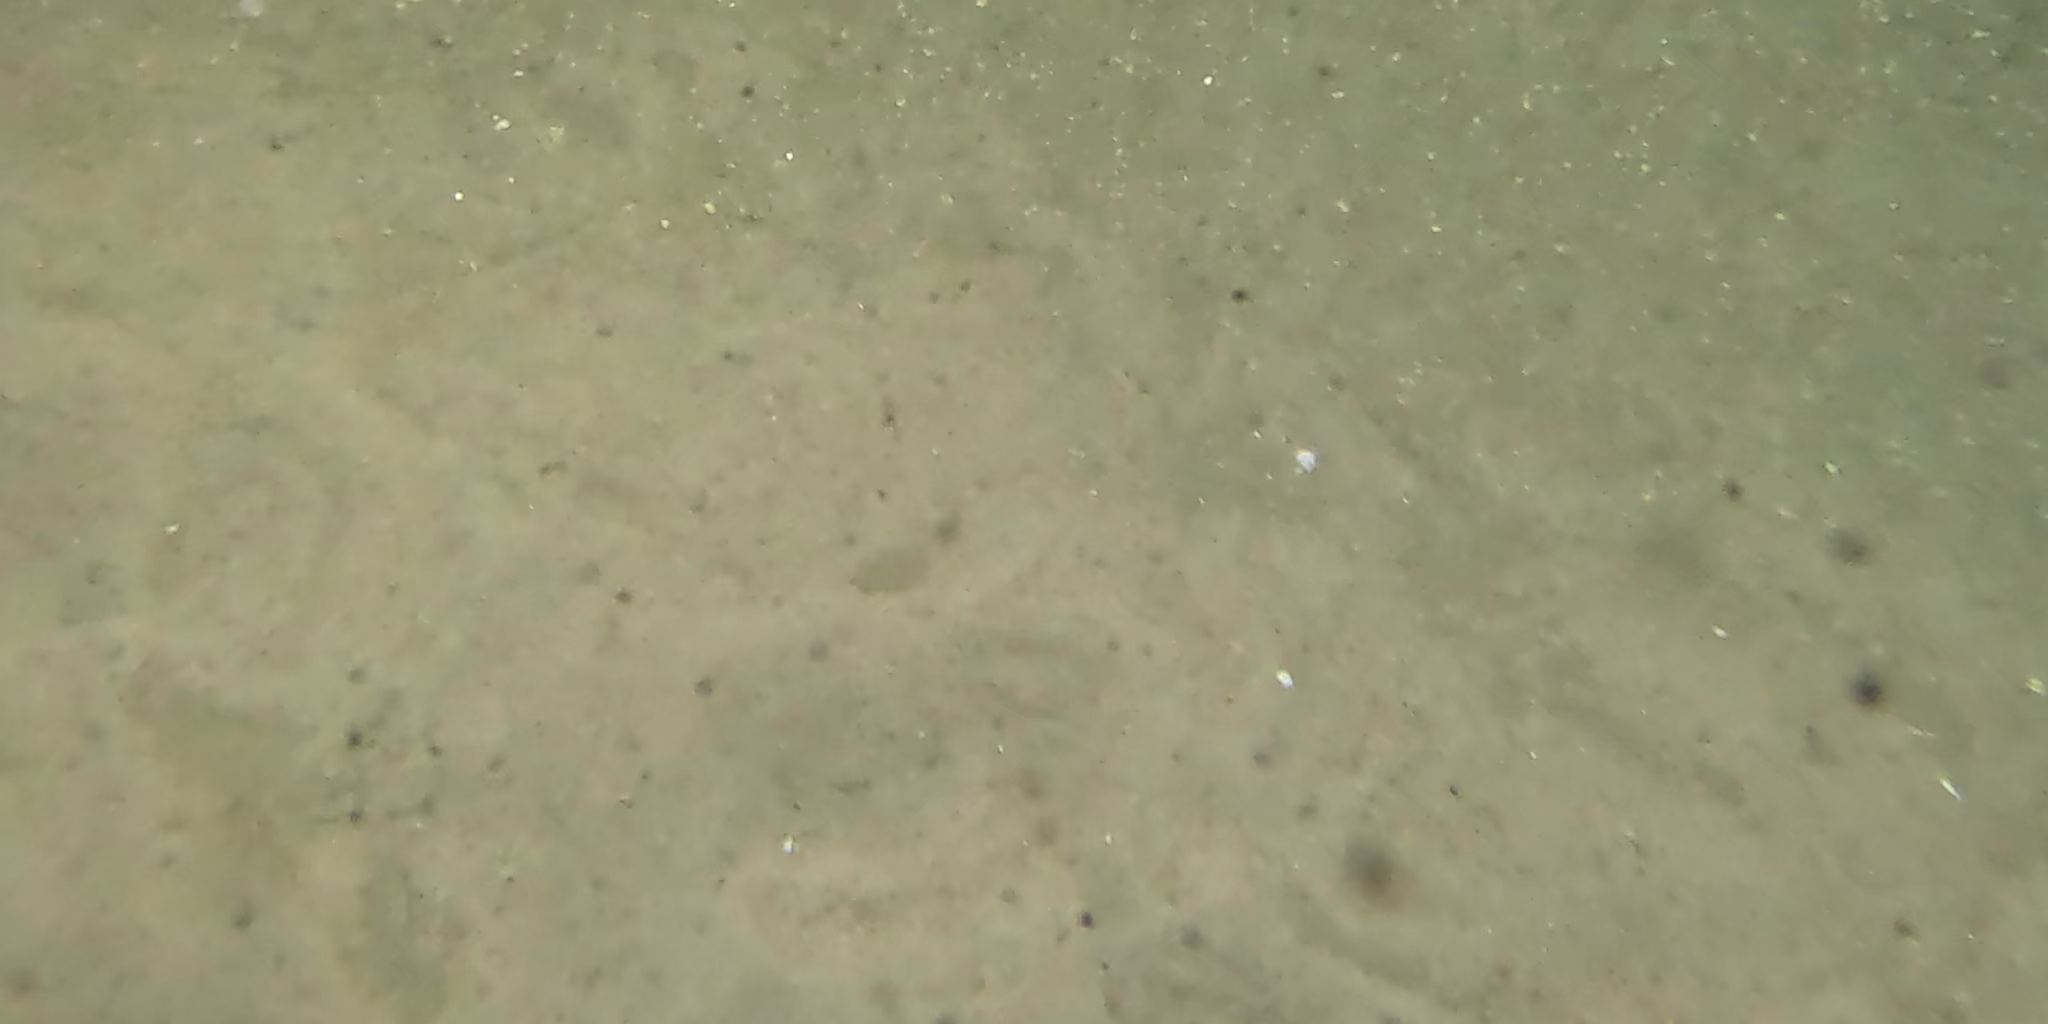
Seabed habitat: sand